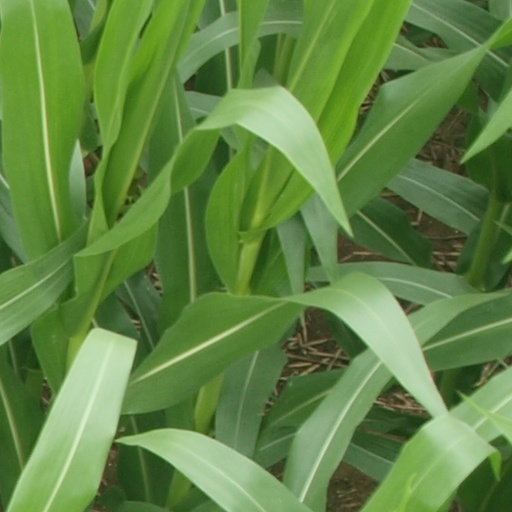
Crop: maize; corn